Pseudocaranx georgianus

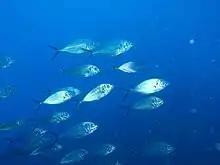
School of Silver trevally

Silver trevally, "Pseudocaranx georgianus", (also known as skippy, skipjack trevally and silver bream) is a jack of the family Carangidae found around the coast of Australia and New Zealand.